Justin Jefferson

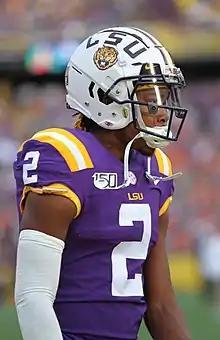
Jefferson with LSU in 2019

After appearing in two games and not recording a catch in his first year at LSU in 2017, Jefferson was their leading receiver in 2018 with 54 catches for 875 yards and six touchdowns. He scored his first collegiate touchdown on a 65-yard reception from Joe Burrow against Ole Miss on September 29, 2018. He had two games going over the 100-yard mark with 108 in a victory over Georgia and 117 in a victory over Arkansas.